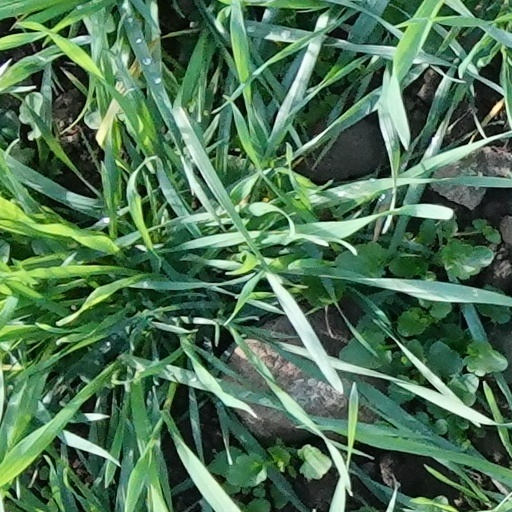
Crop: wheat